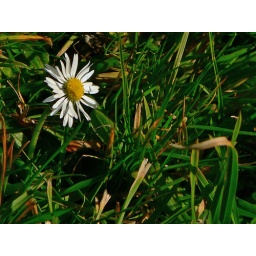
a daisy finds a home in the long grass